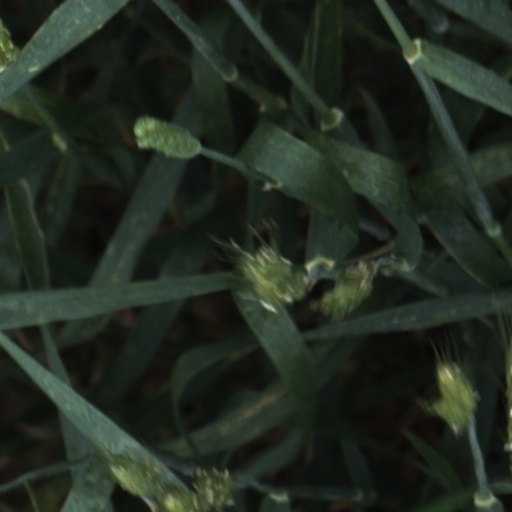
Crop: wheat